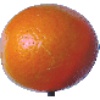
Label: tangelo